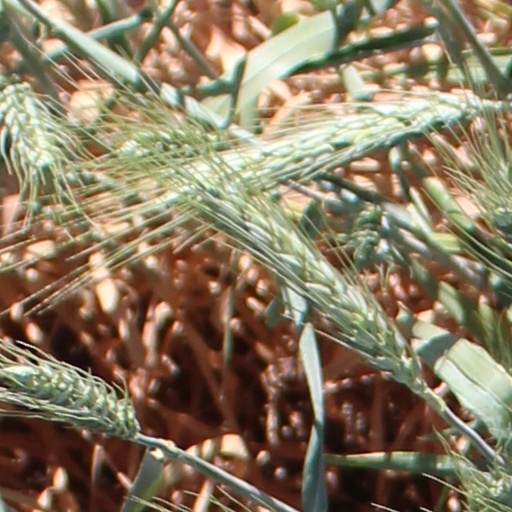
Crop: wheat